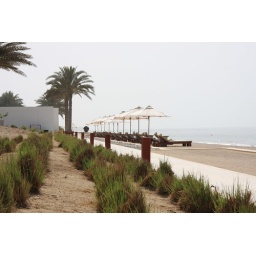
Beach beds in front of the &amp;quot;adult&amp;quot; pool and bar